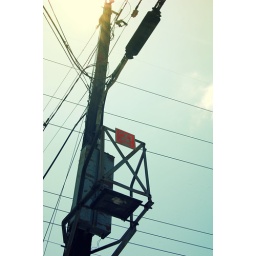
Large neon Evereman tile on a telephone pole in Atlanta.